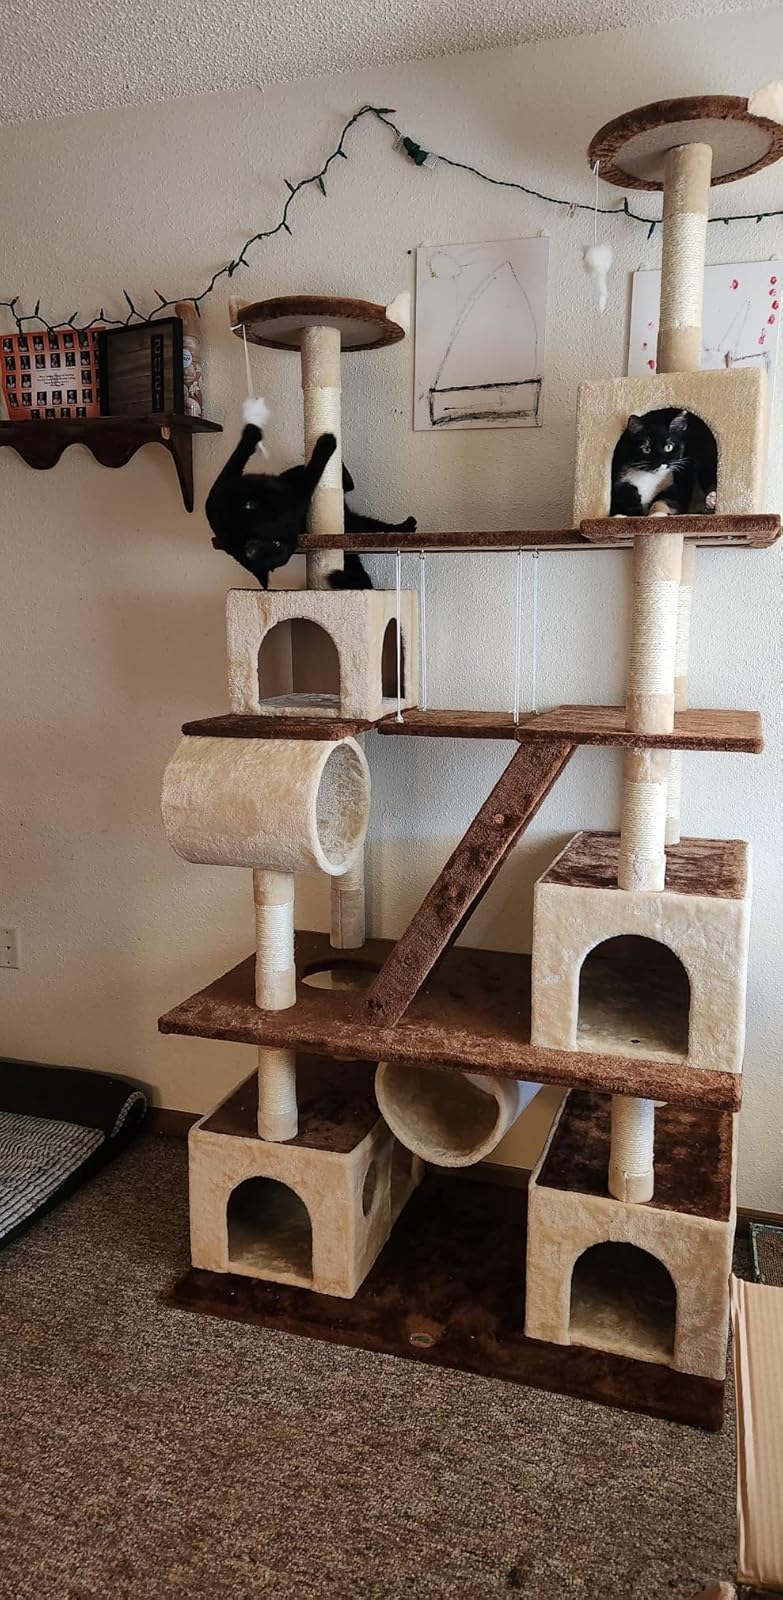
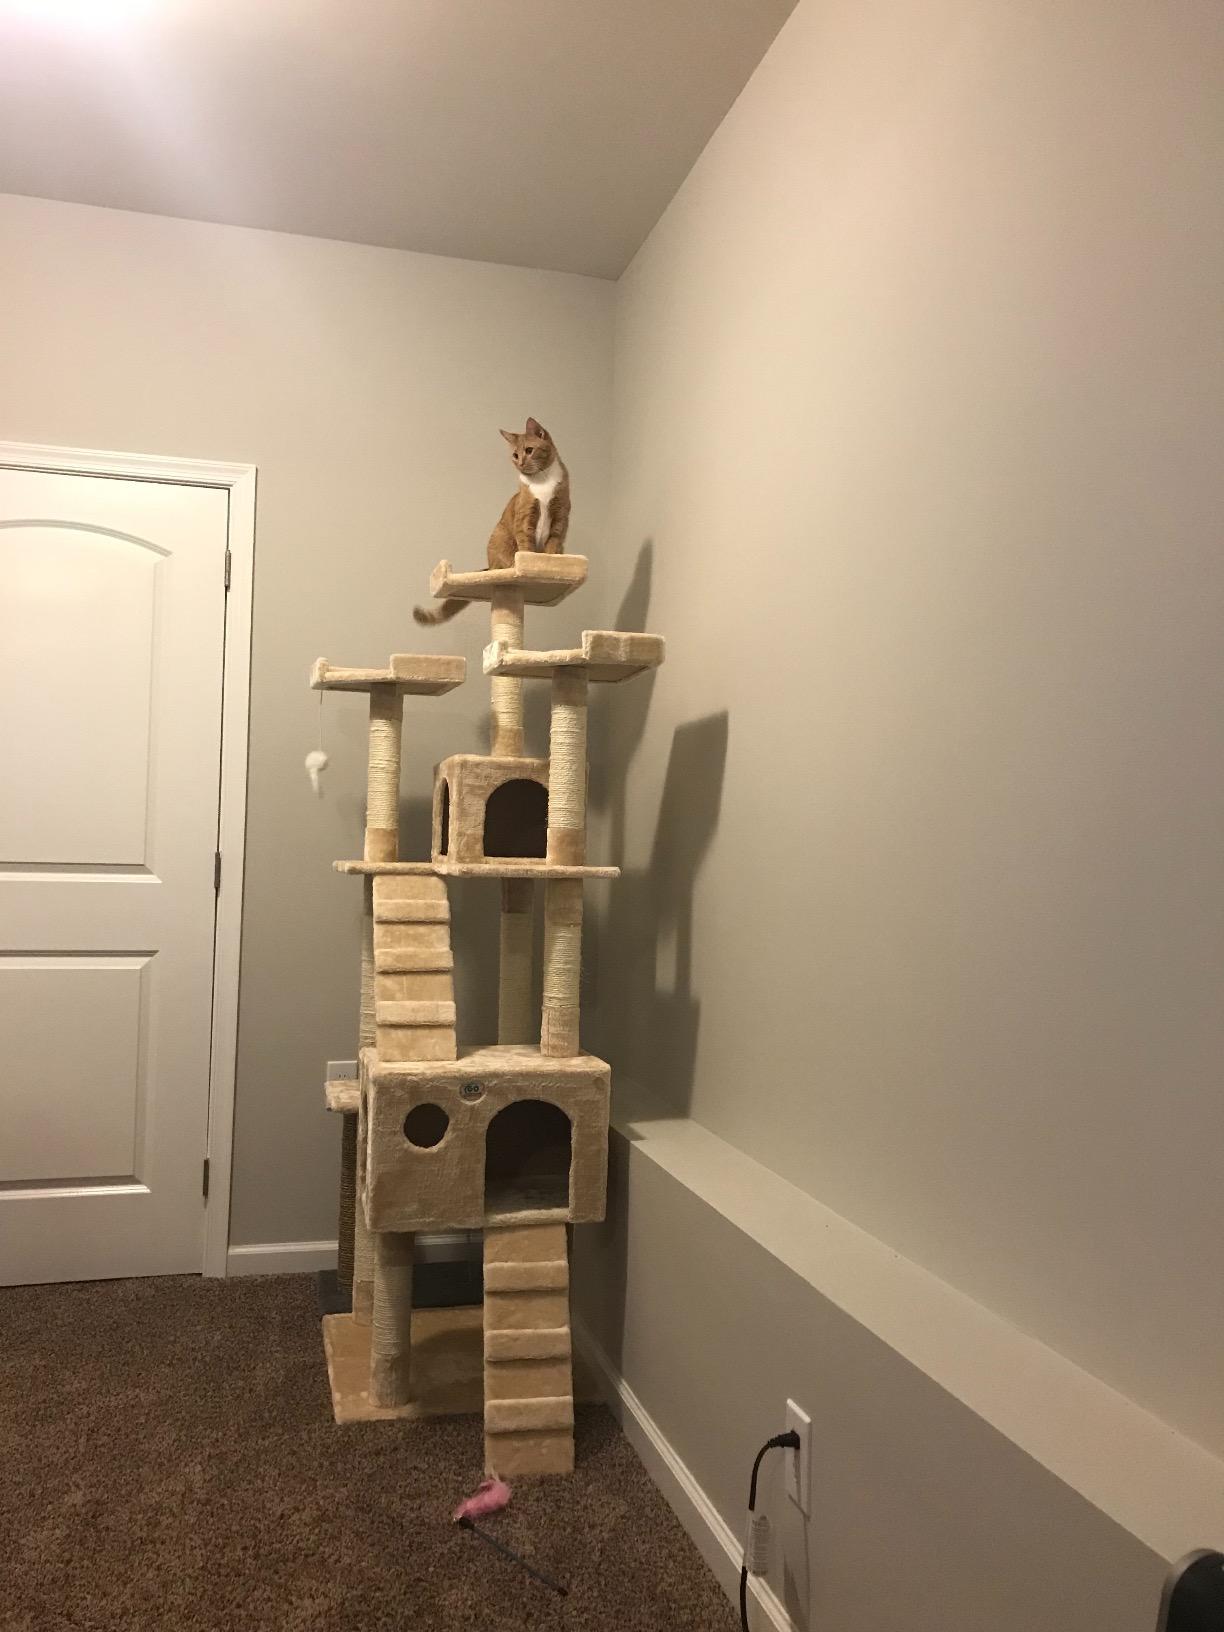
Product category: items_cat tree
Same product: no